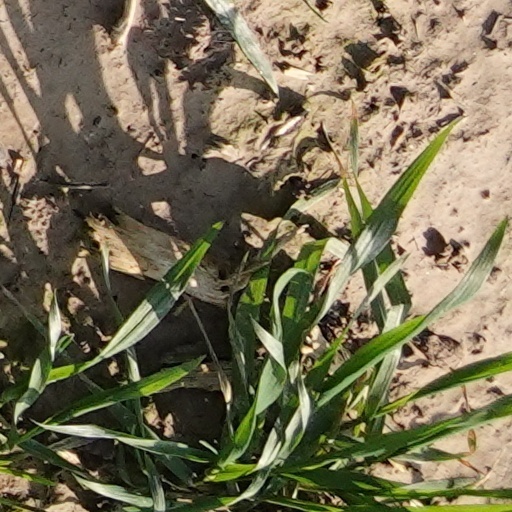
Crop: wheat